Tokyo Medical and Dental University

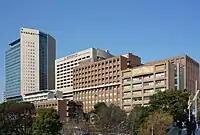
Headquarters of Tokyo Medical and Dental University in Bunkyō, Tokyo

Campus was also located close to Ochanomizu Station and houses the Medical Research Institute and Institute of Biomaterials and Bioengineering.